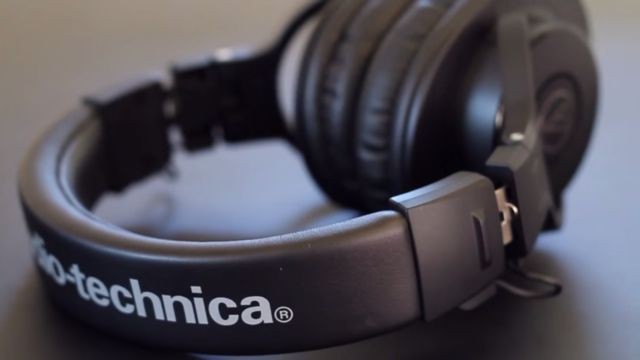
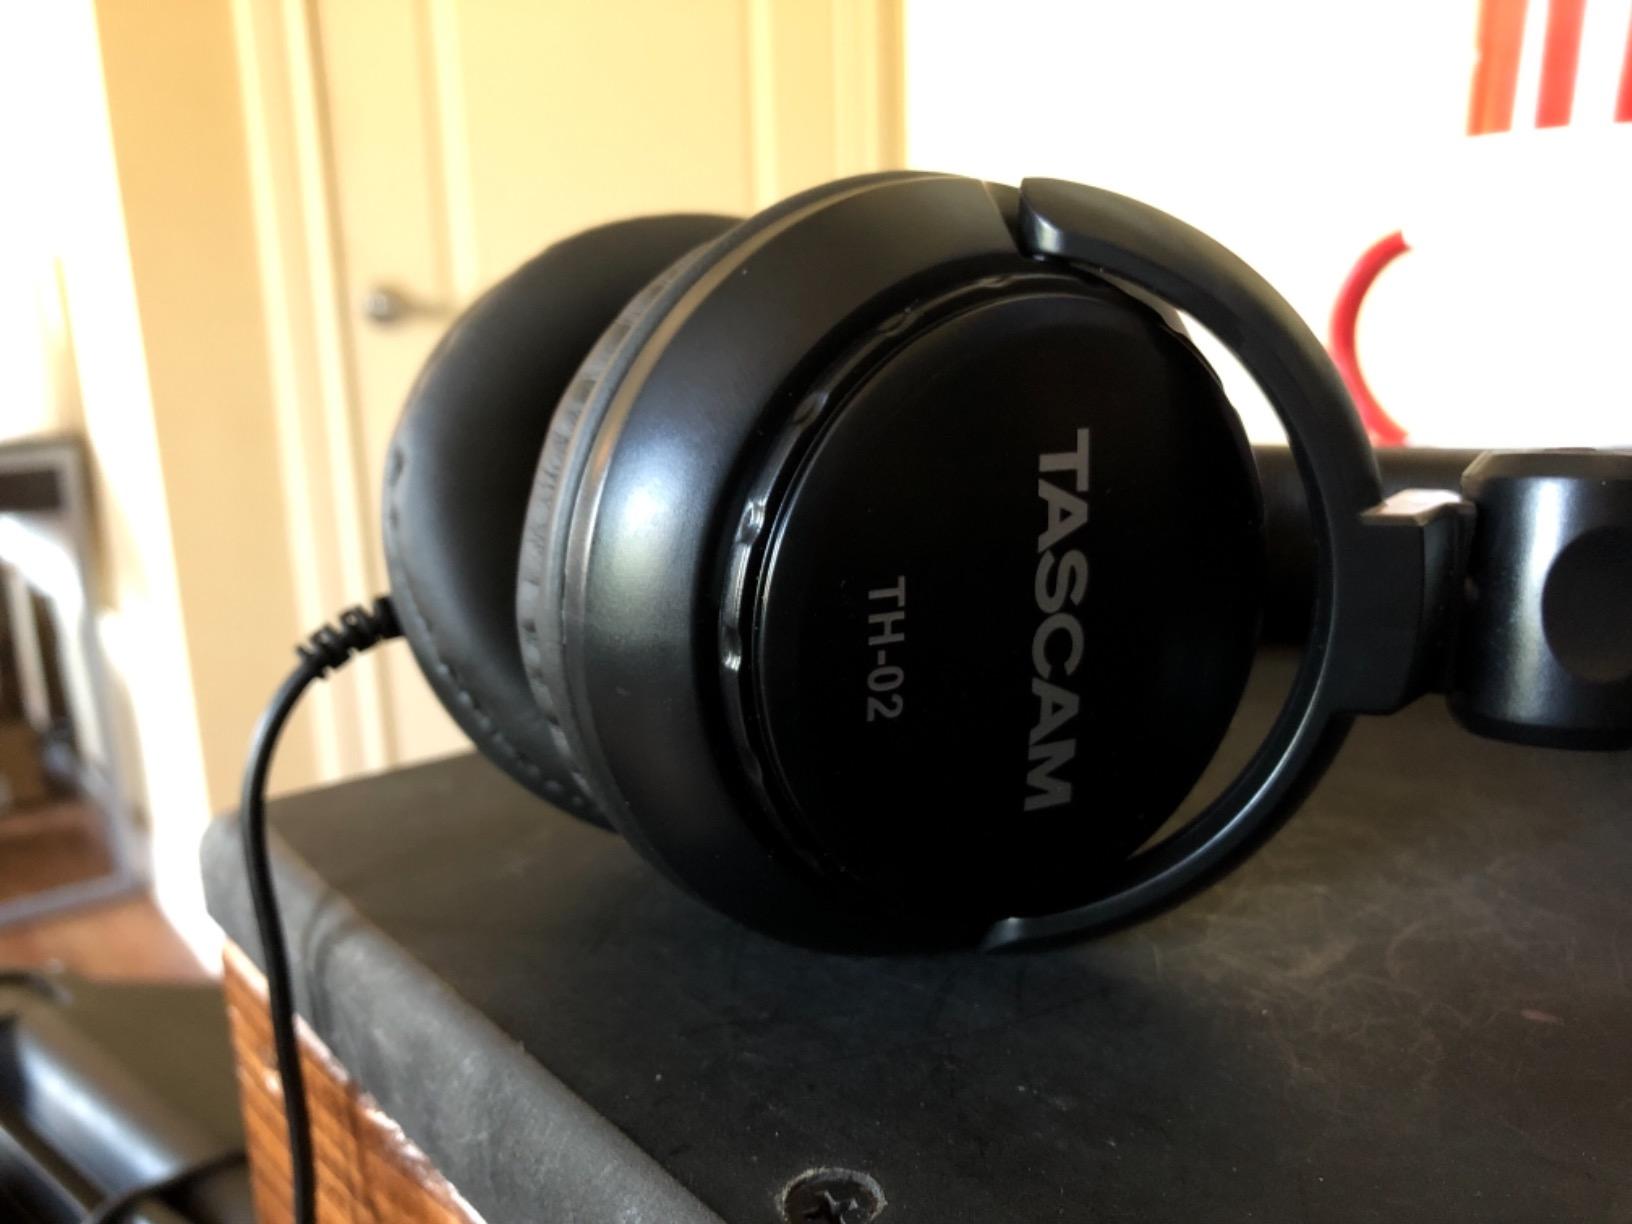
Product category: headphones
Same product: no